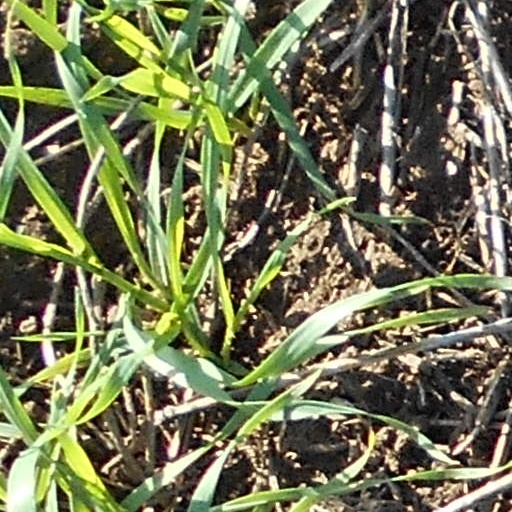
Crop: wheat